Six Flags Over Texas

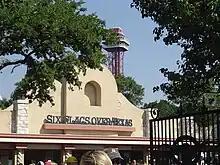
The entrance of Six Flags over Texas welcomes visitors while the Oil Derrick observation tower looms in the background.

Six Flags Over Texas hosts events for holidays during the operating season that often draw thousands of visitors to the park. Among them are: